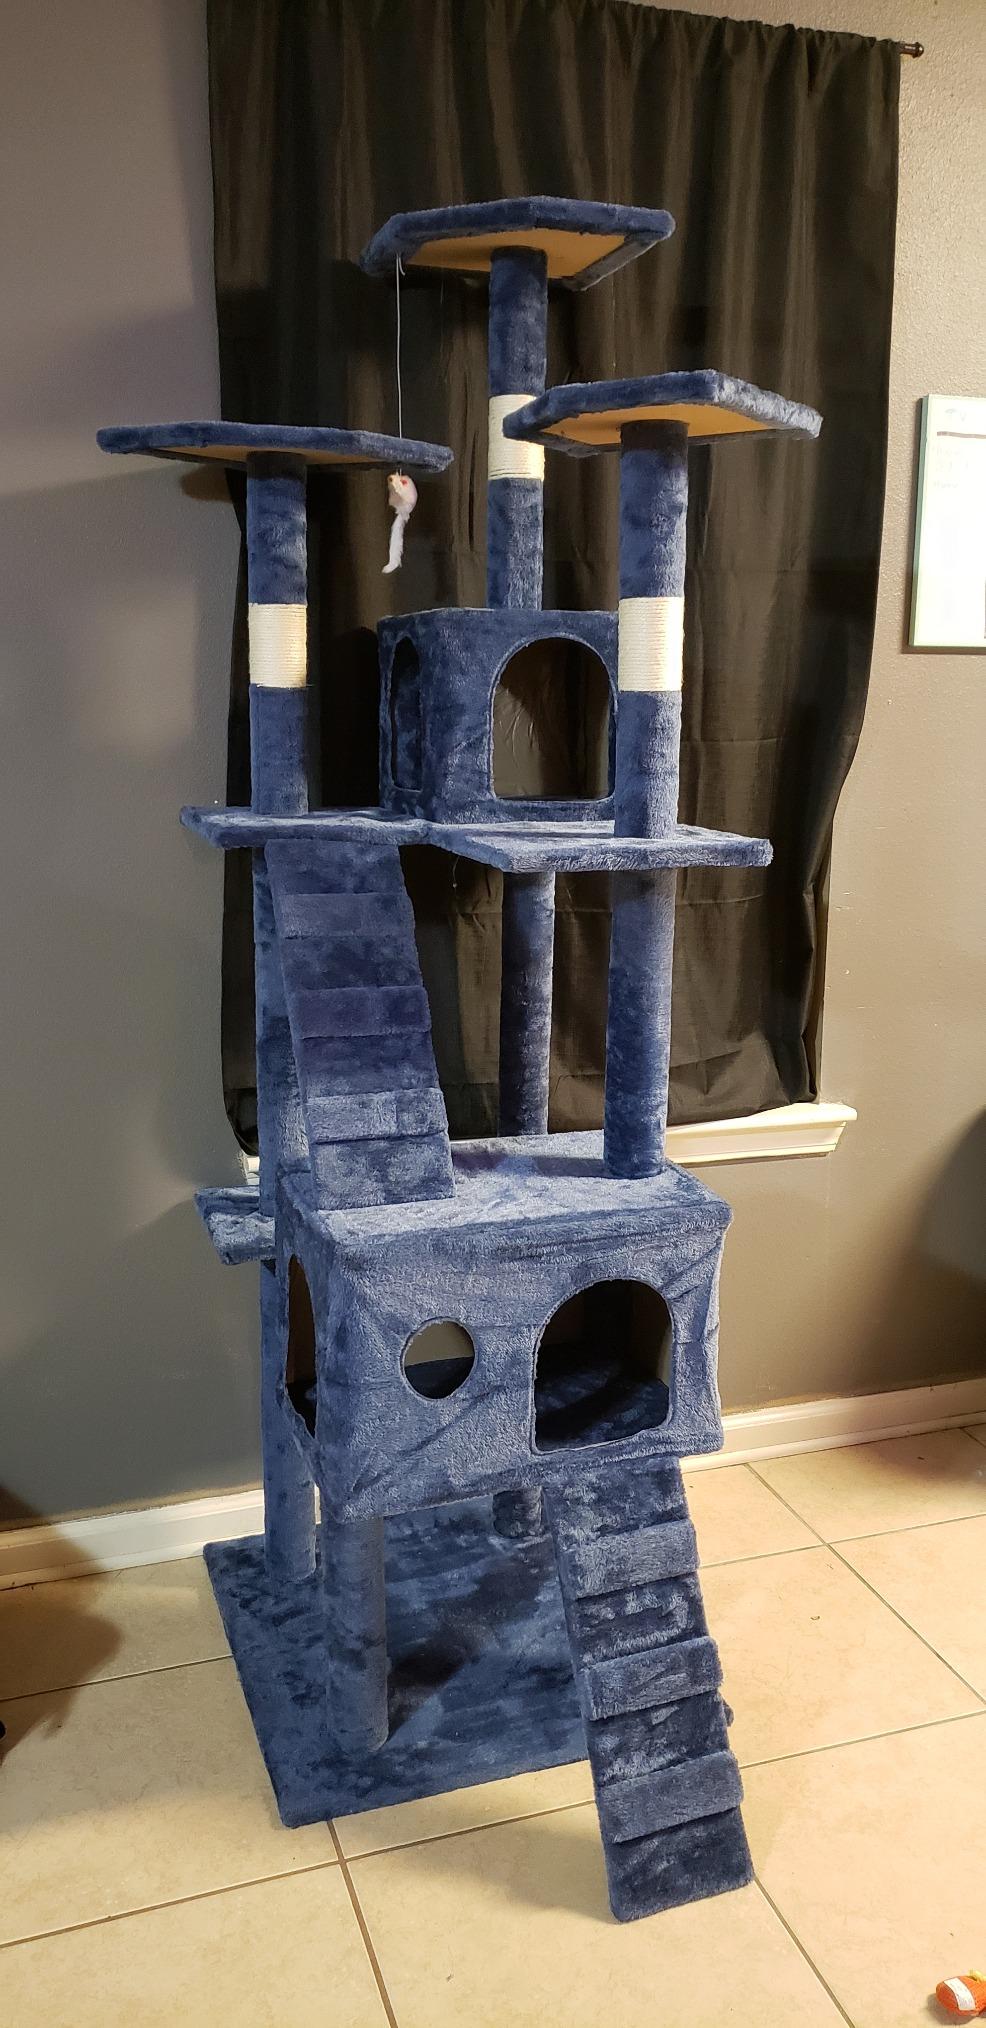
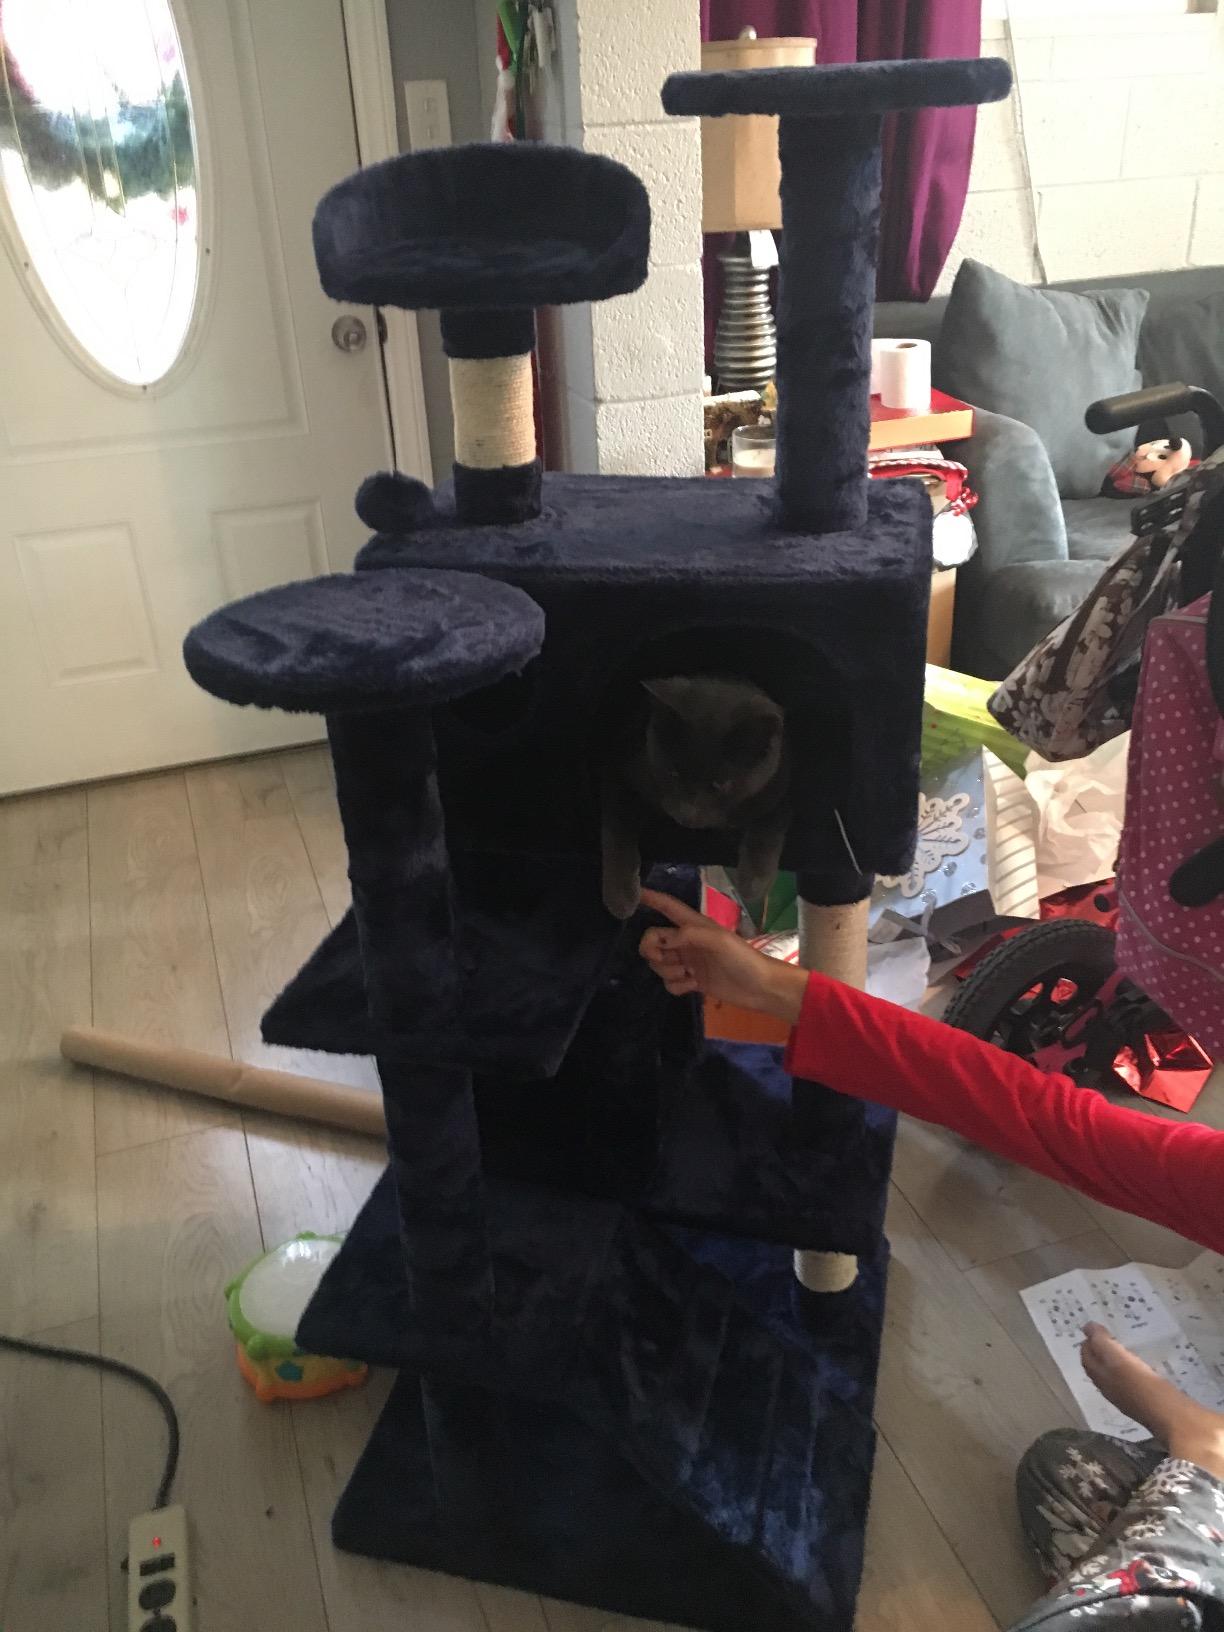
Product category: items_cat tree
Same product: no